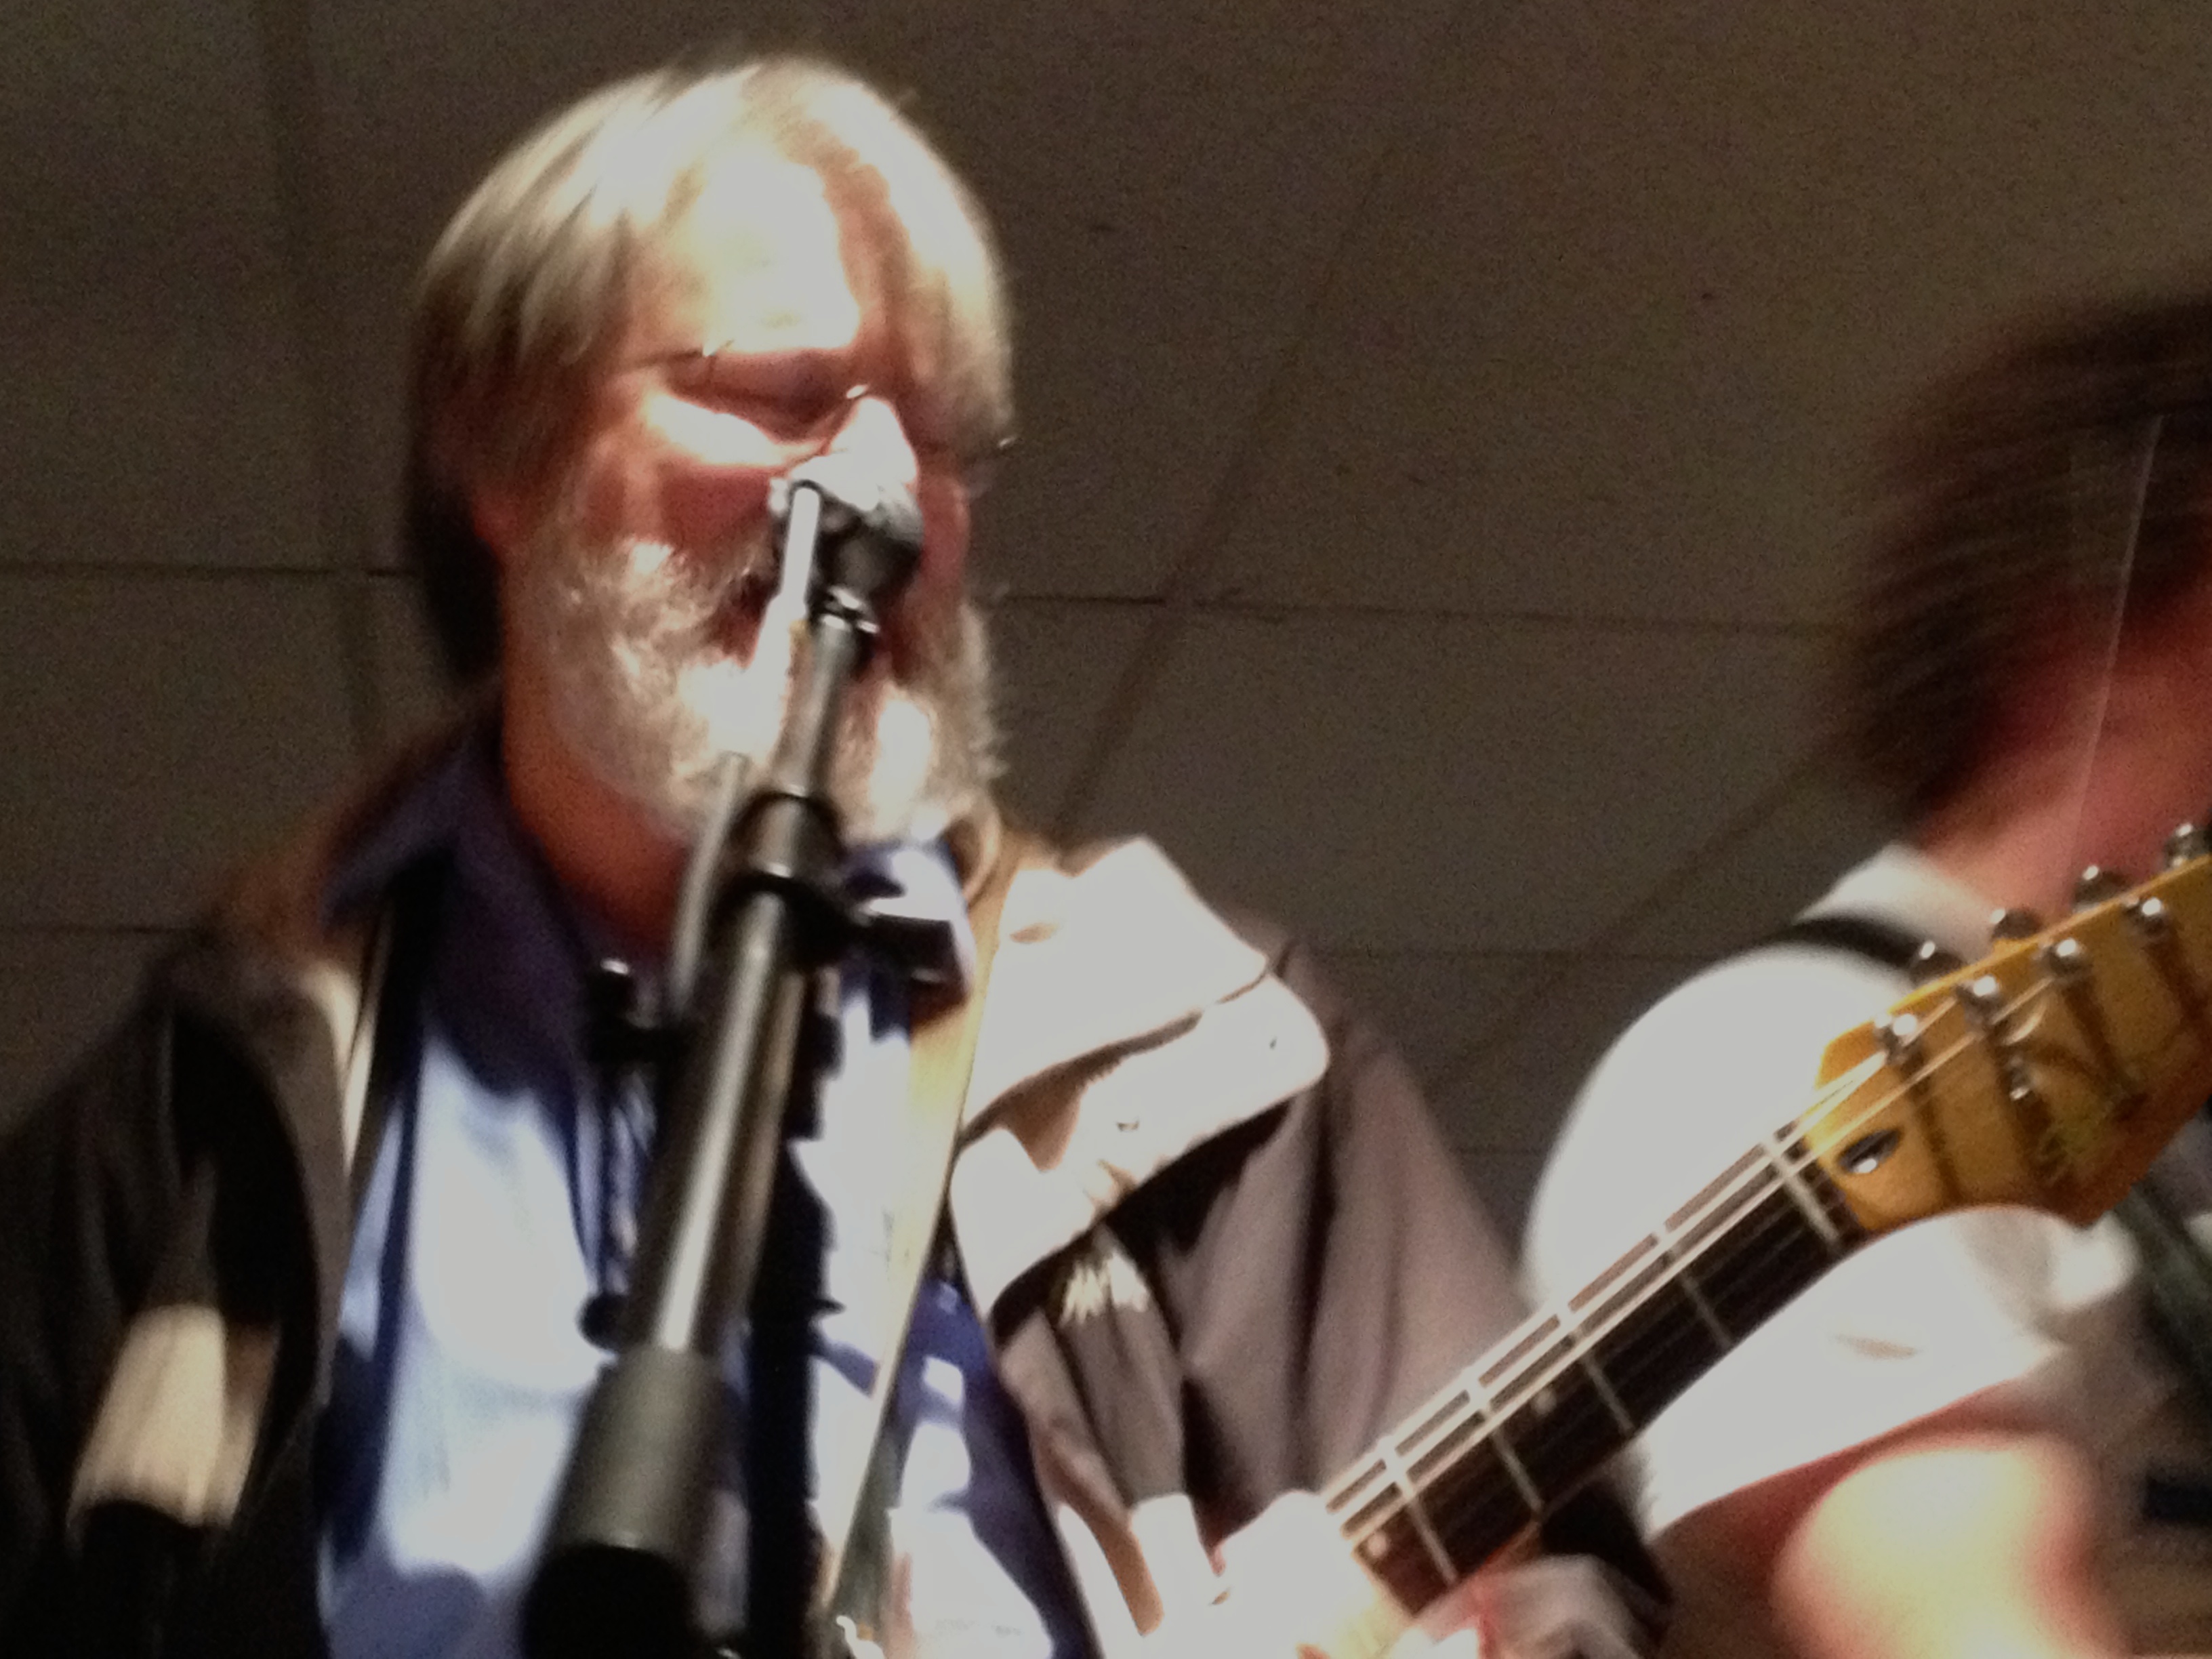
music, guitar, concert, musician, musical instrument, performance, bassist, singing, guitarist, bass guitar, opened12, entertainment, string instrument, bowed string instrument, plucked string instruments